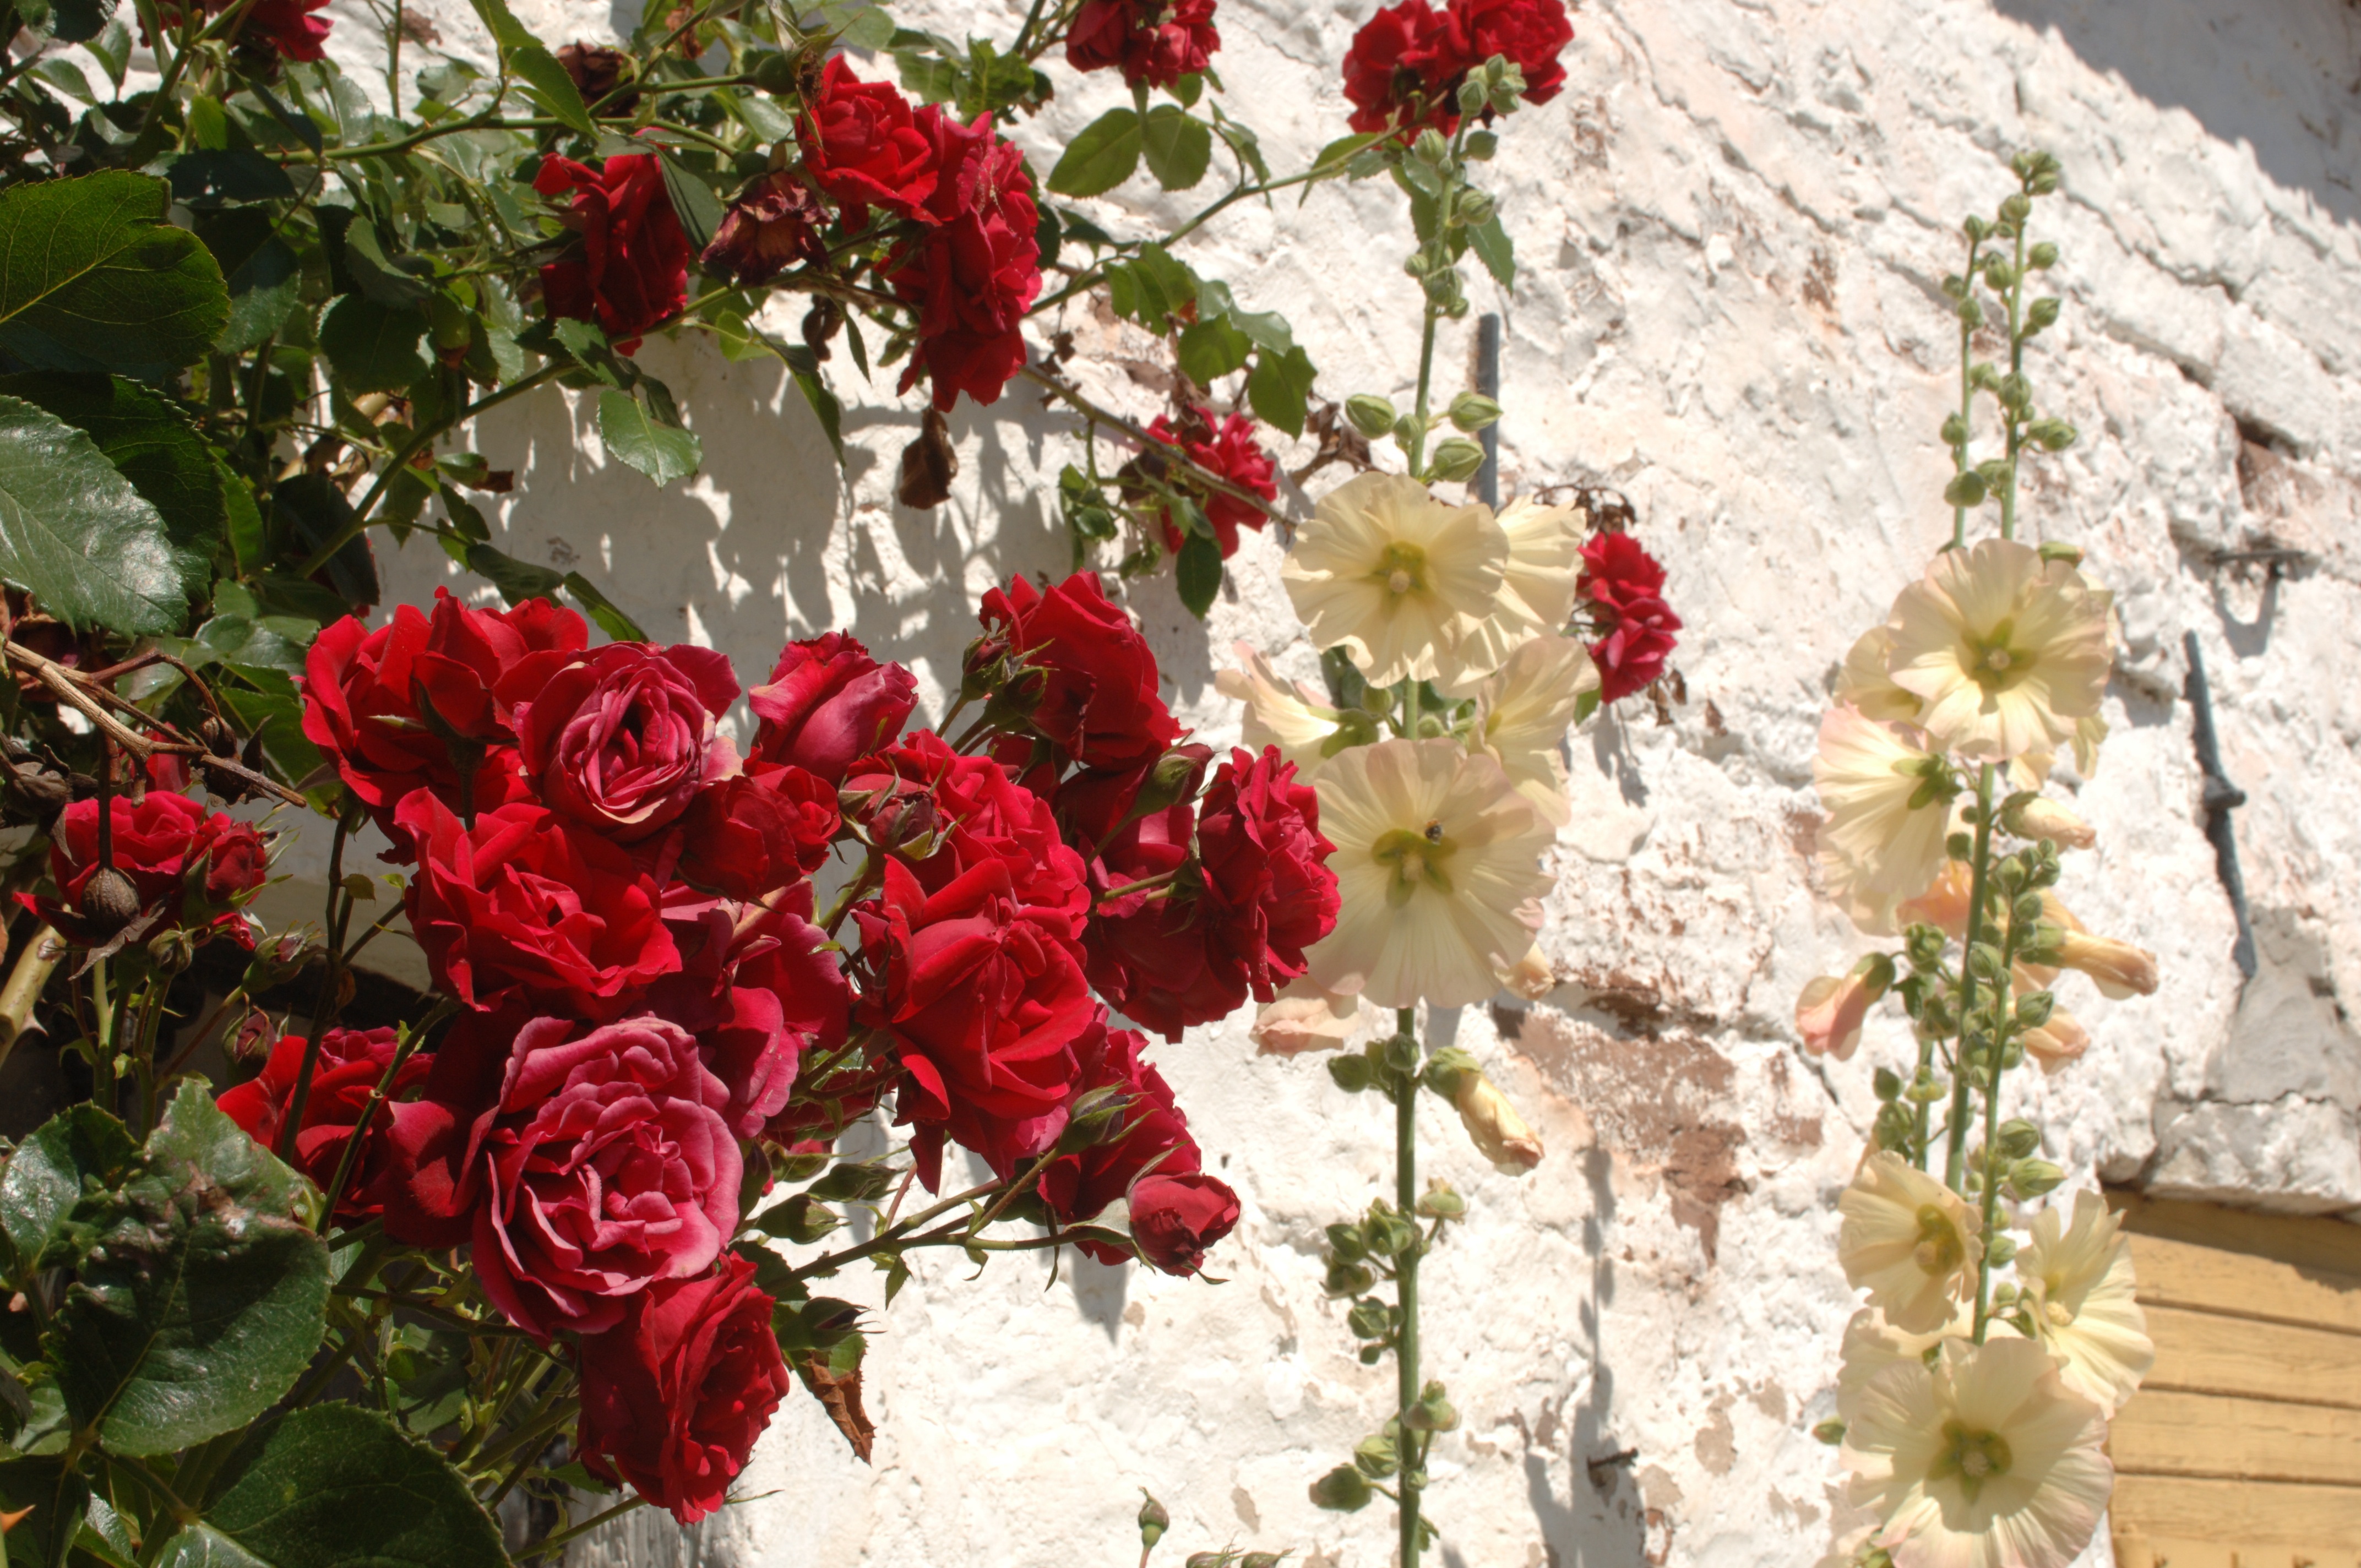
plant, flower, rose, red rose, flowers, roses, floristry, ros, flowering plant, garden roses, rose family, flower bouquet, floral design, land plant, rose order, flower arranging